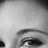
Emotion: happy